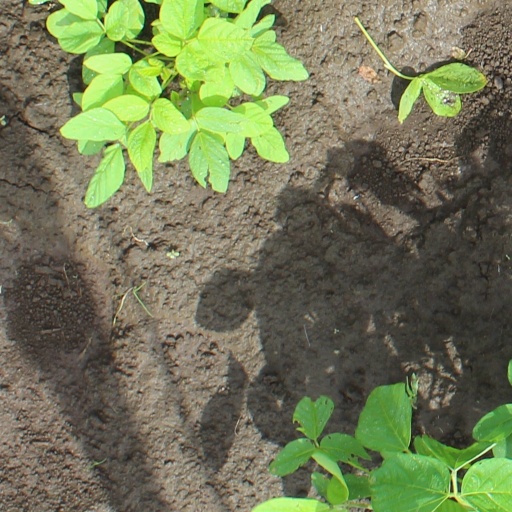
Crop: soybean